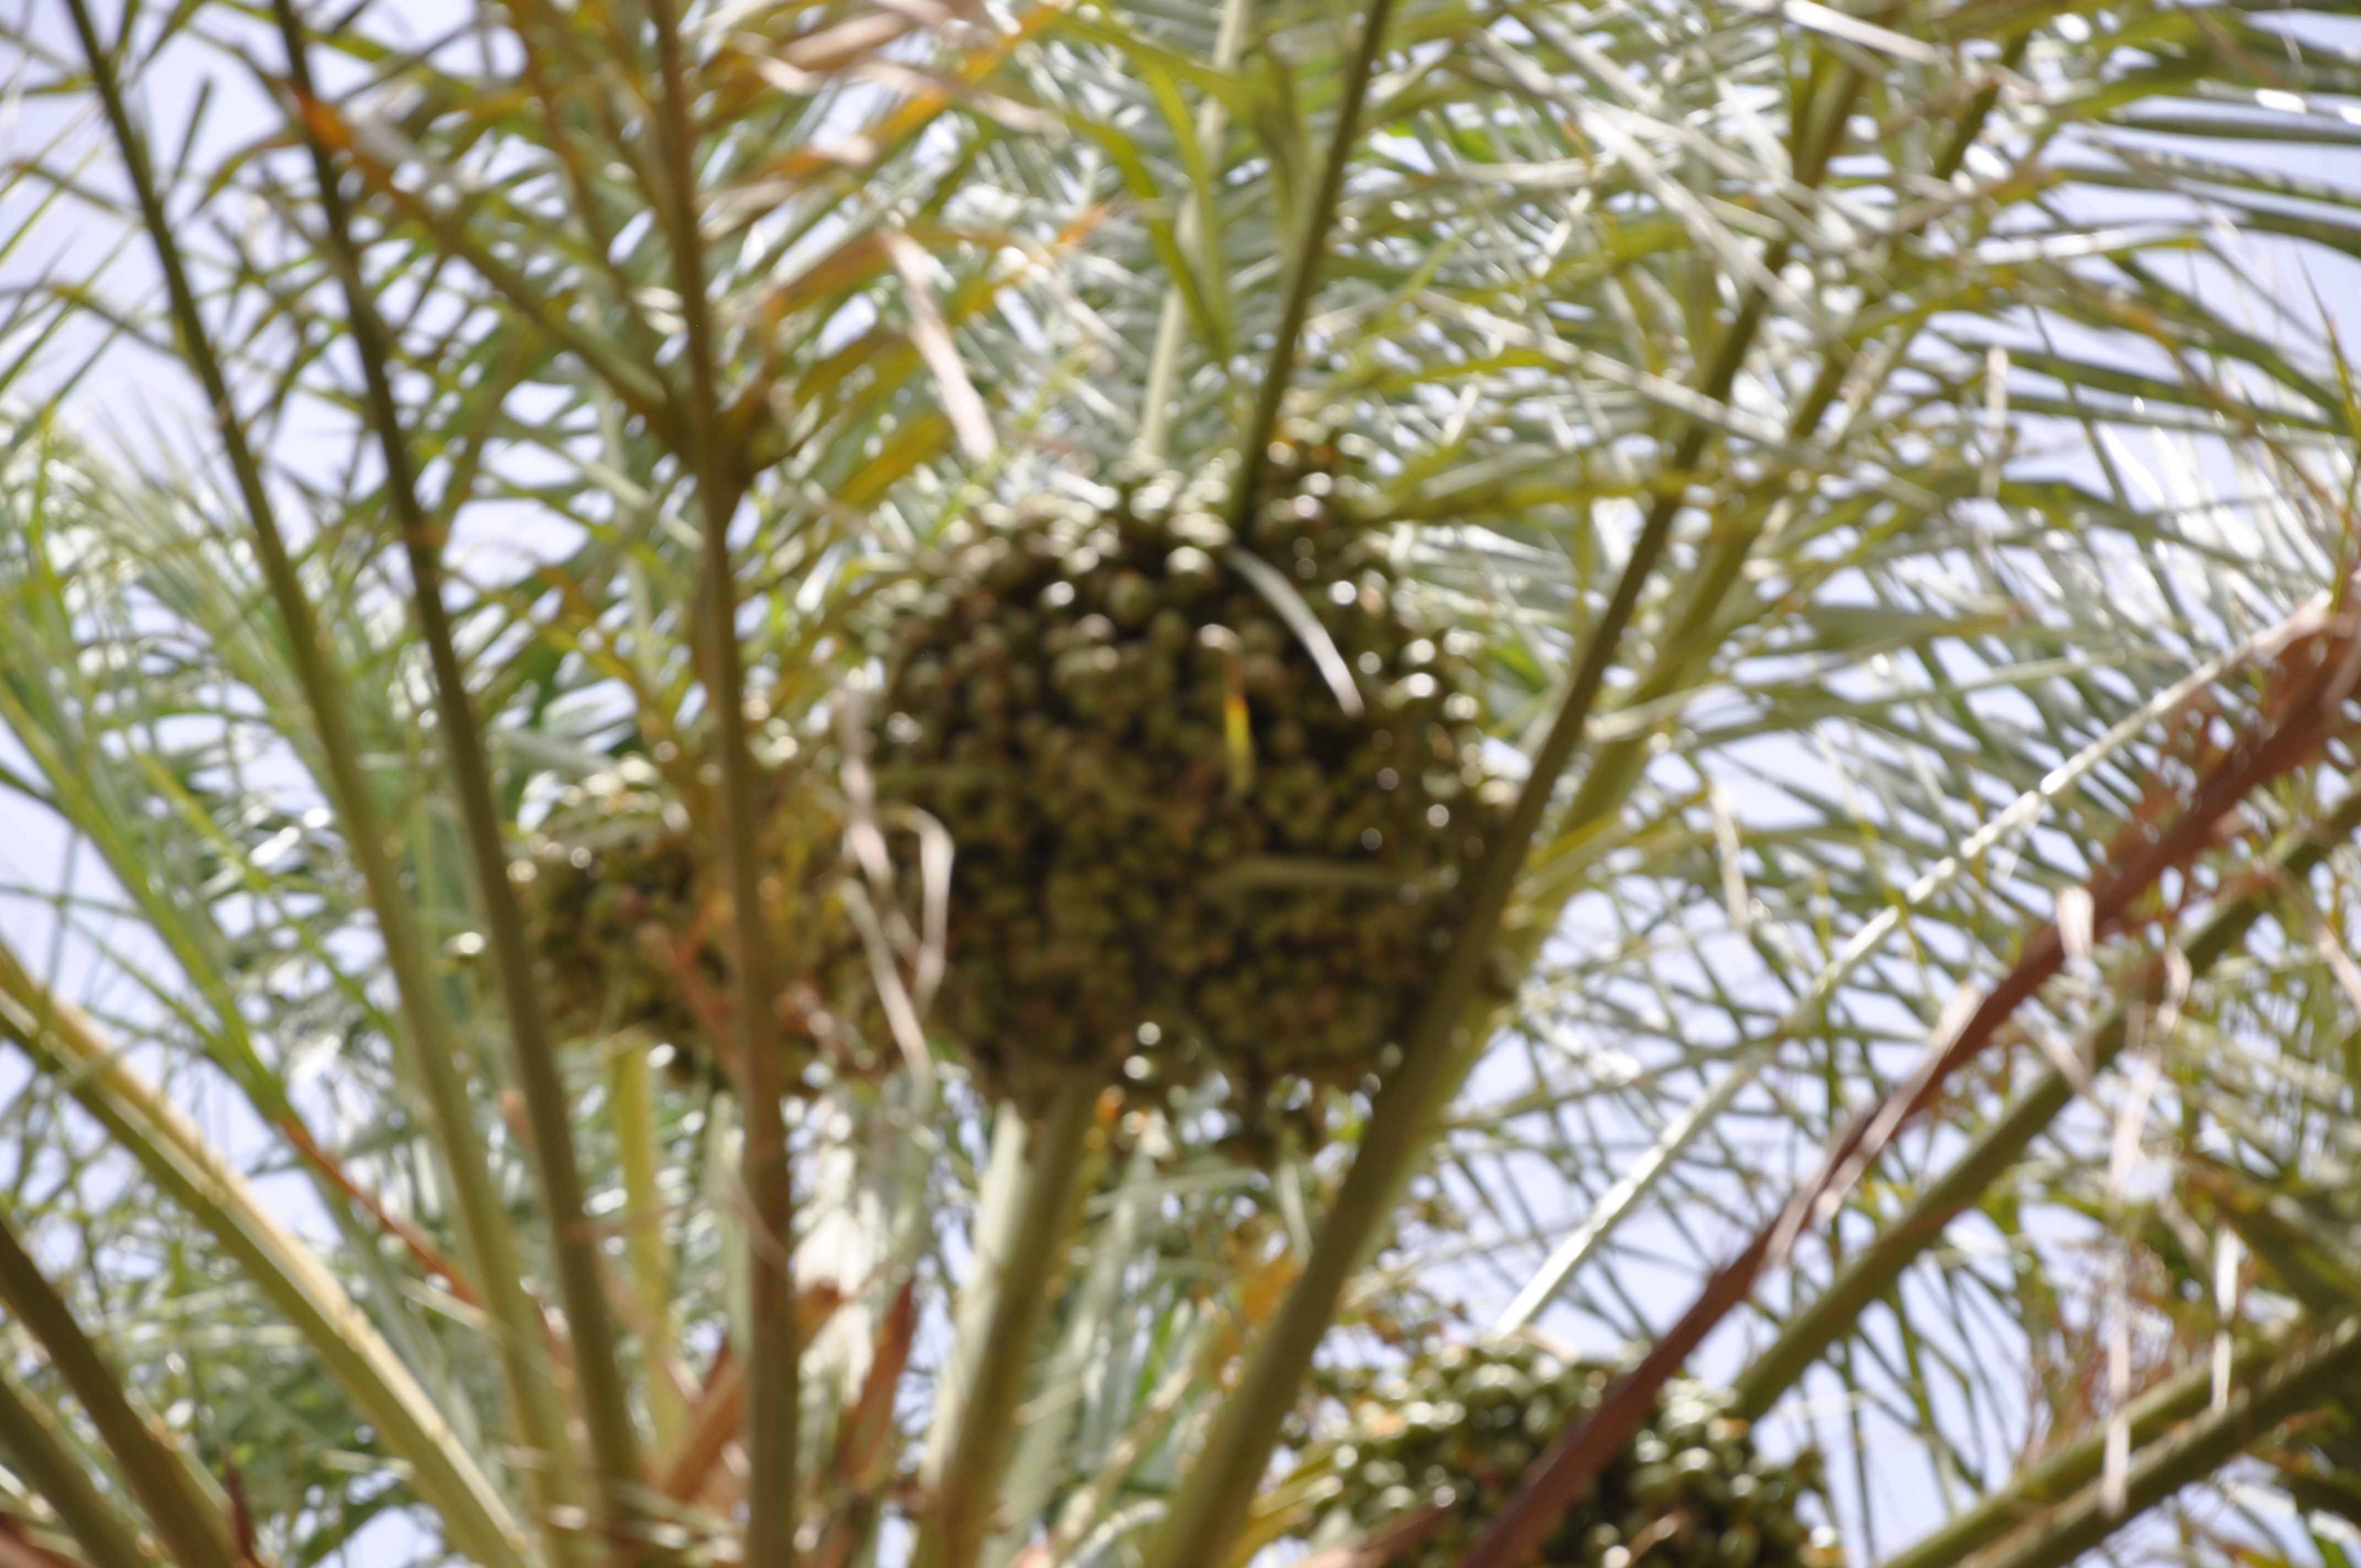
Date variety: bouisthami